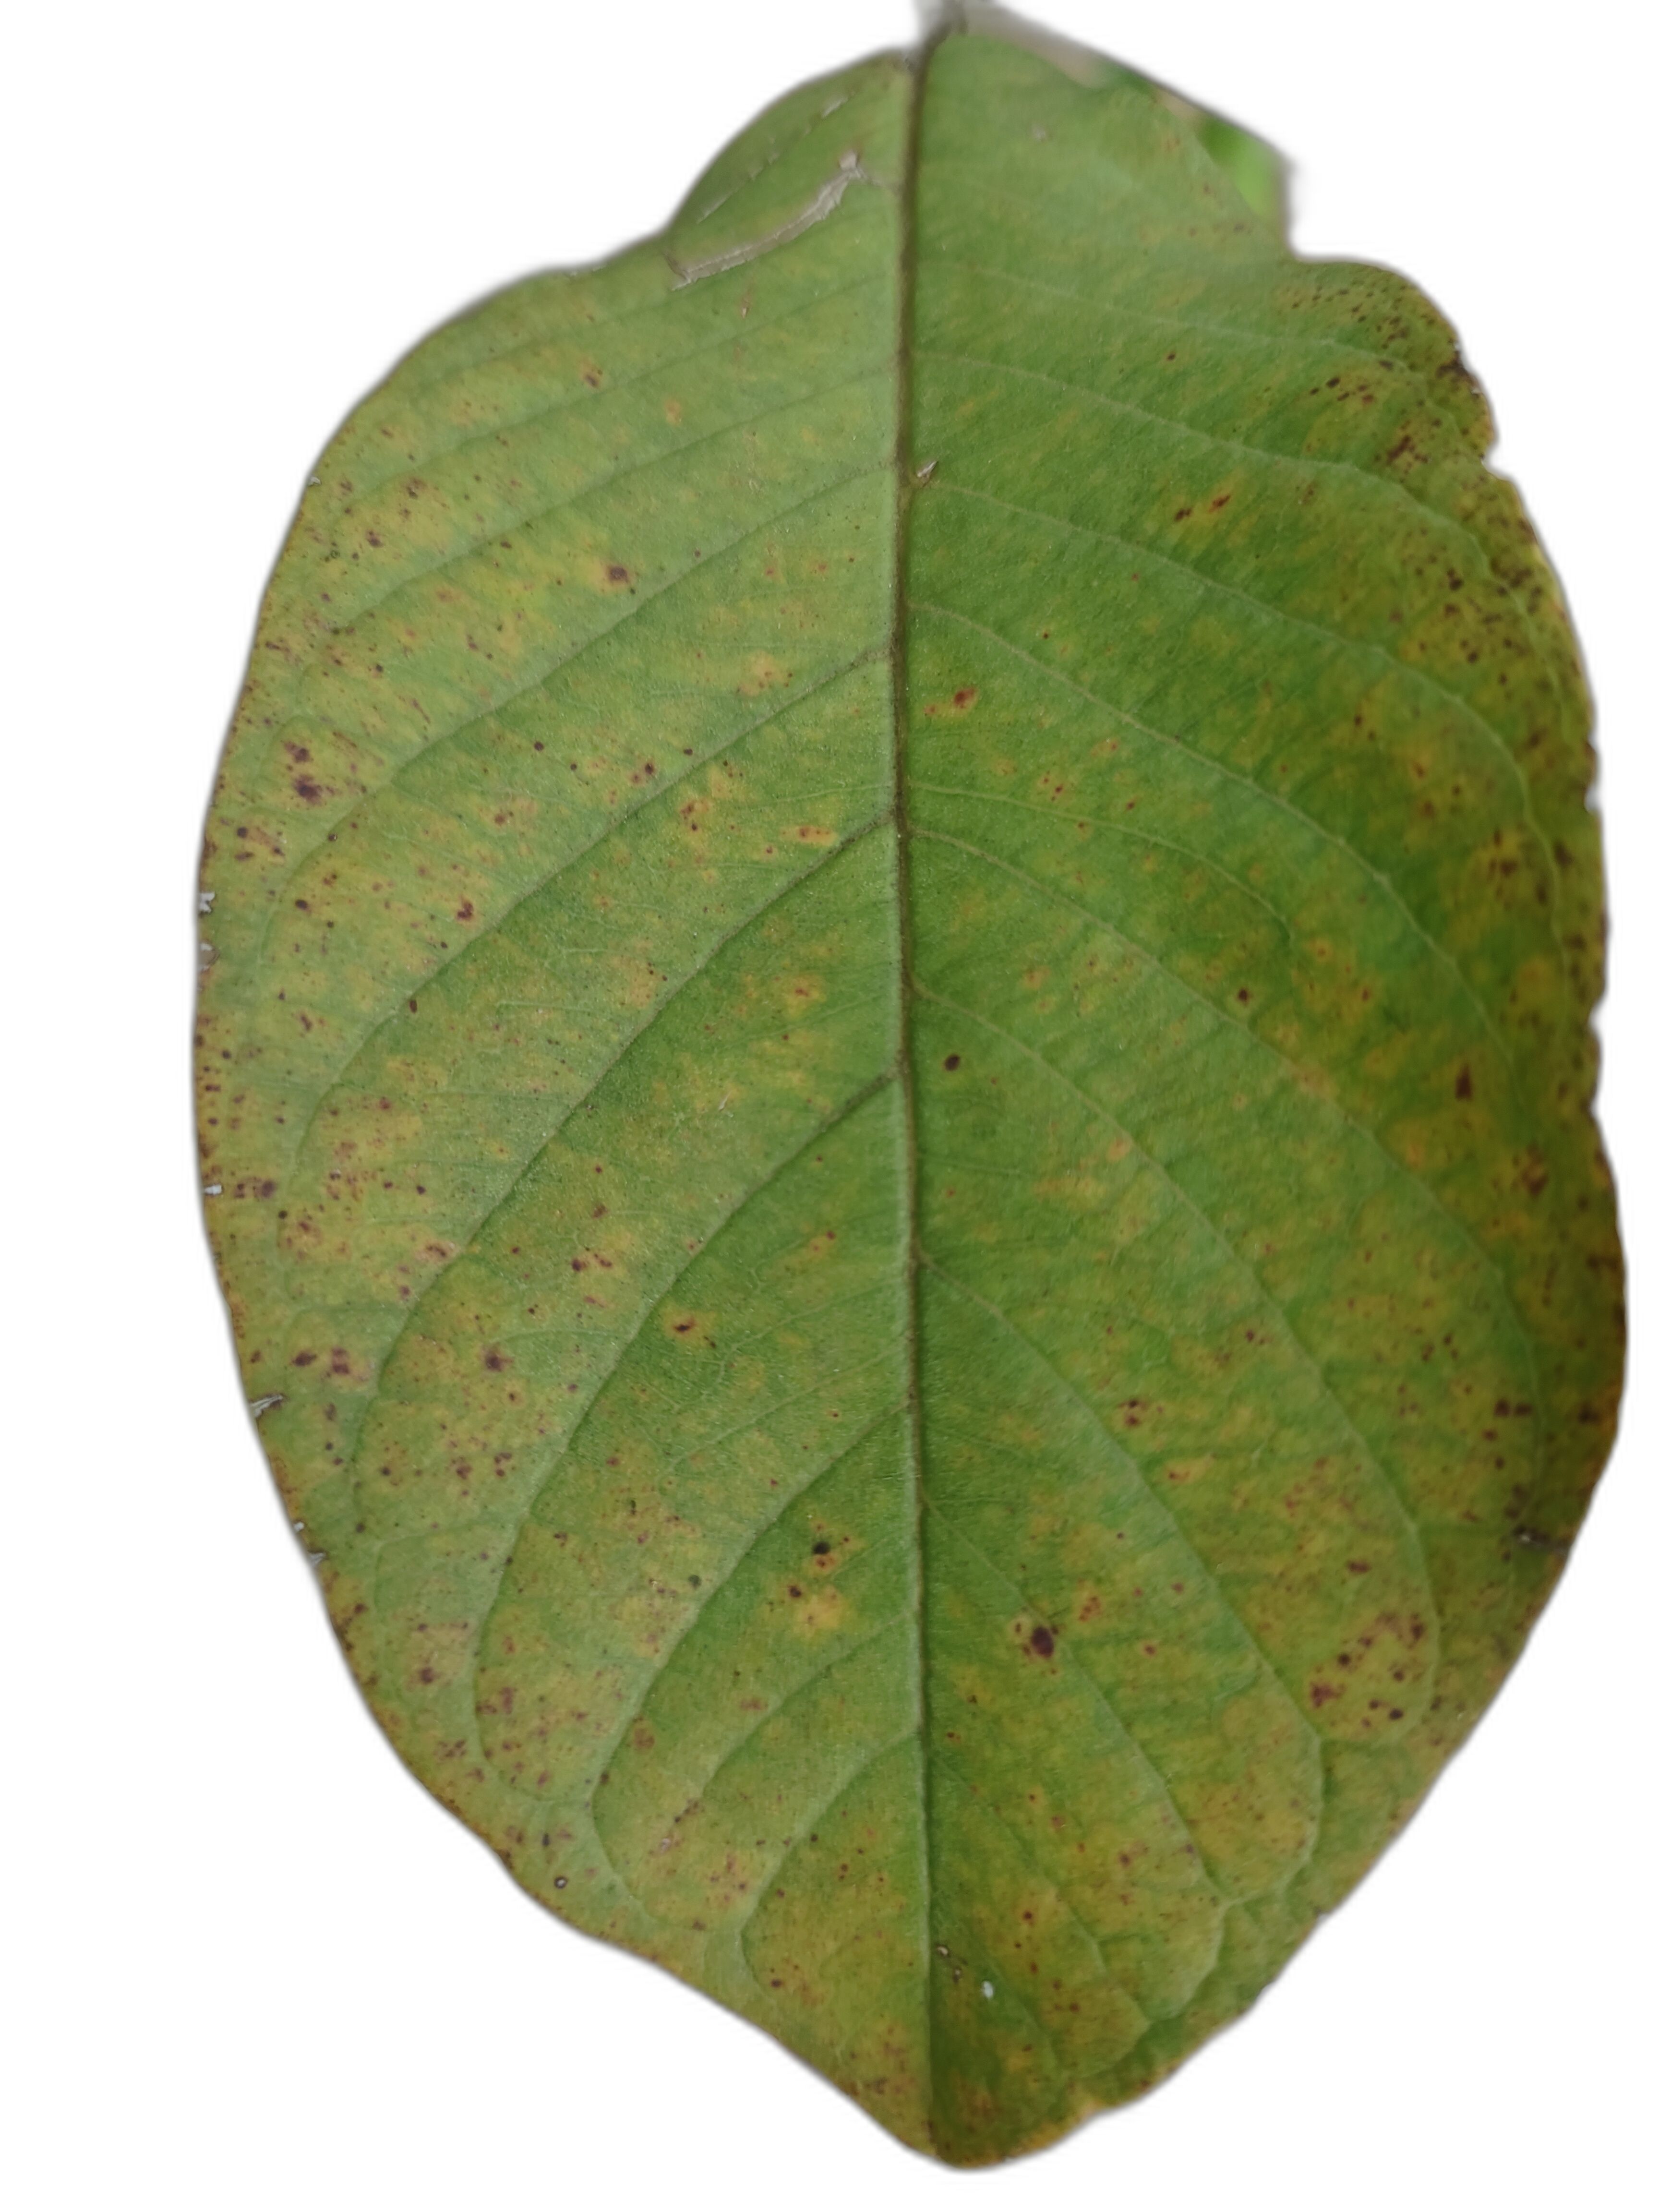
Plant part: leaf
Disease: Rust